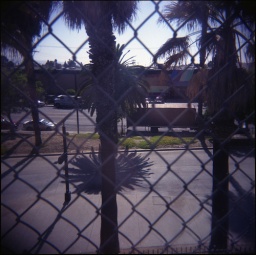
Taken from the Metro blue line train somewhere in L.A.